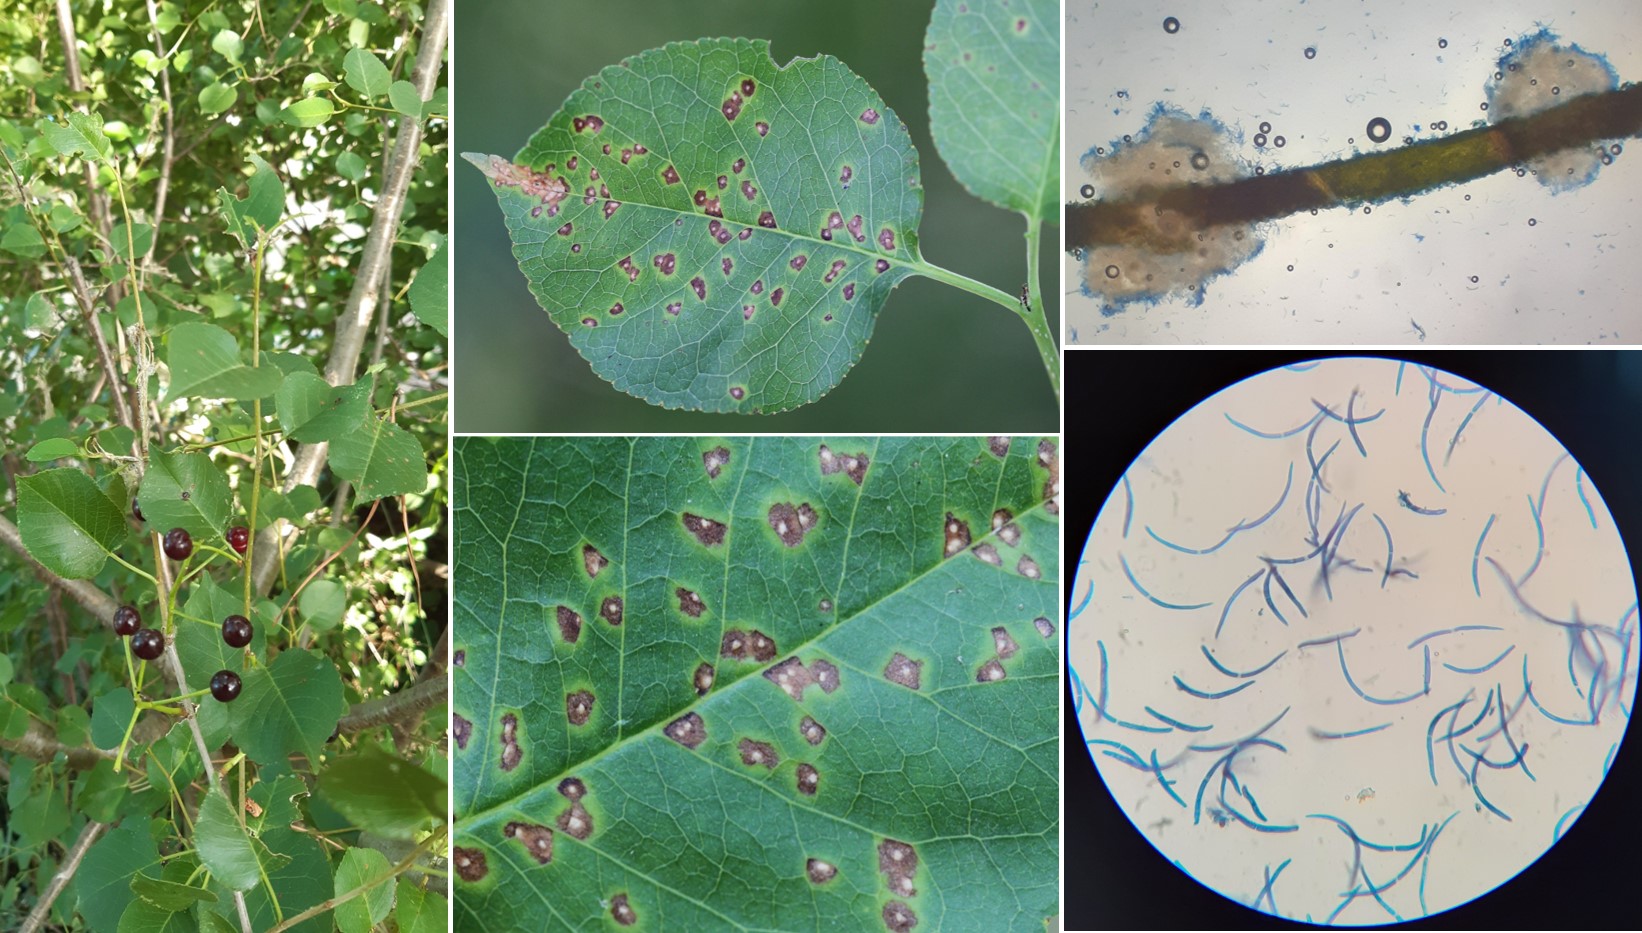
Plant: Cherry
Disease: cherry leaf spot